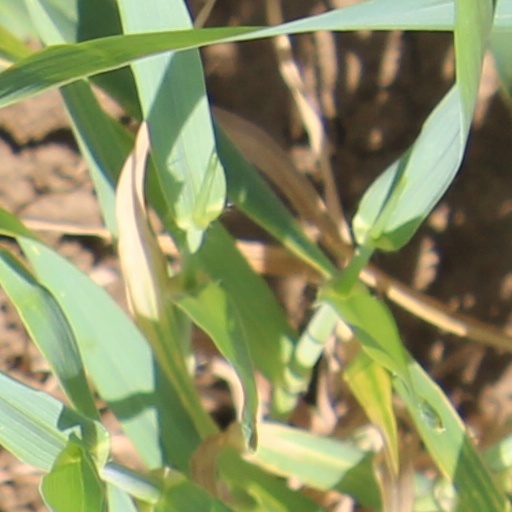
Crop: wheat